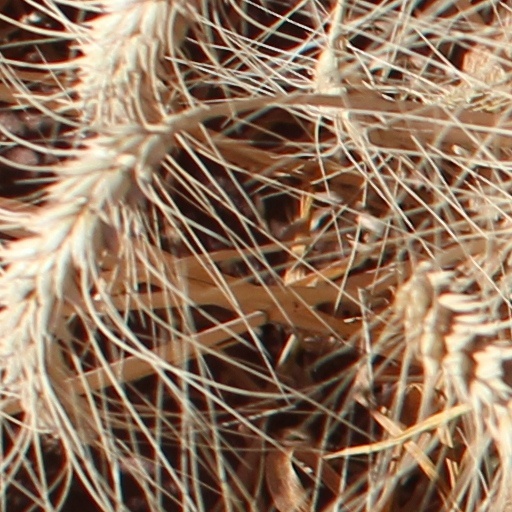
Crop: wheat